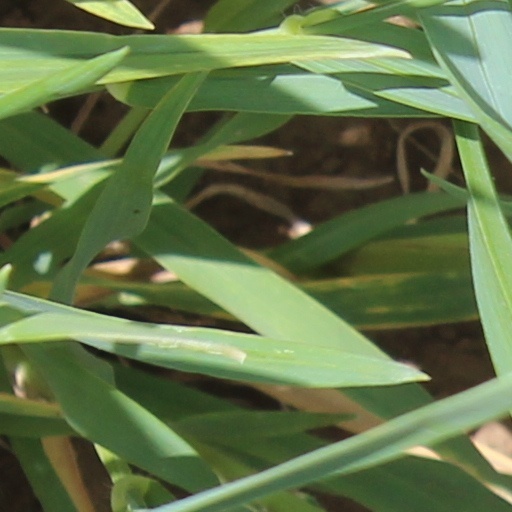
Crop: wheat